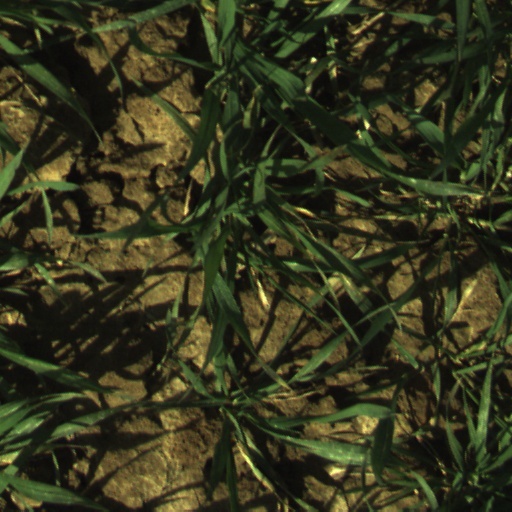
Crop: wheat